J-aggregate

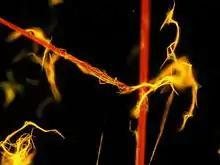
Fiber-like J-aggregates (yellow) and light-guiding microcrystallites (red)

A J-aggregate is a type of dye with an absorption band that shifts to a longer wavelength (bathochromic shift) of increasing sharpness (higher absorption coefficient) when it aggregates under the influence of a solvent or additive or concentration as a result of supramolecular self-organisation. The dye can be characterized further by a small Stokes shift with a narrow band. The J in J-aggregate refers to E.E. Jelley who discovered the phenomenon in 1936. The dye is also called a Scheibe aggregate after G. Scheibe who also independently published on this topic in 1937.